Mike Matheny

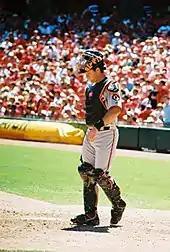
Matheny playing for the San Francisco Giants in .

Matheny signed a three-year contract with the San Francisco Giants on December 13, 2004. The next season, he displayed a rare power surge, amassing career highs with 13 home runs, 34 doubles, a .406 slugging percentage, and 59 runs batted in (RBIs). Matheny continued his defensive excellence, compiling a team-record .999 fielding percentage and leading National League catchers with 13 double plays, 77 assists, and 39 base-stealers caught stealing, earning his fourth Gold Glove. He also took home the Willie Mac Award that year, accorded annually to a Giant player for spirit and leadership.